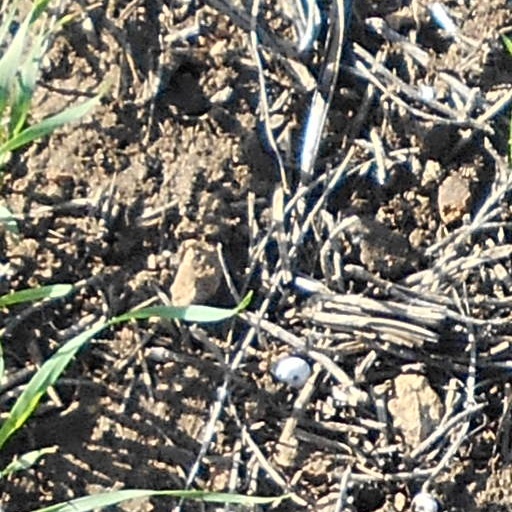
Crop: wheat